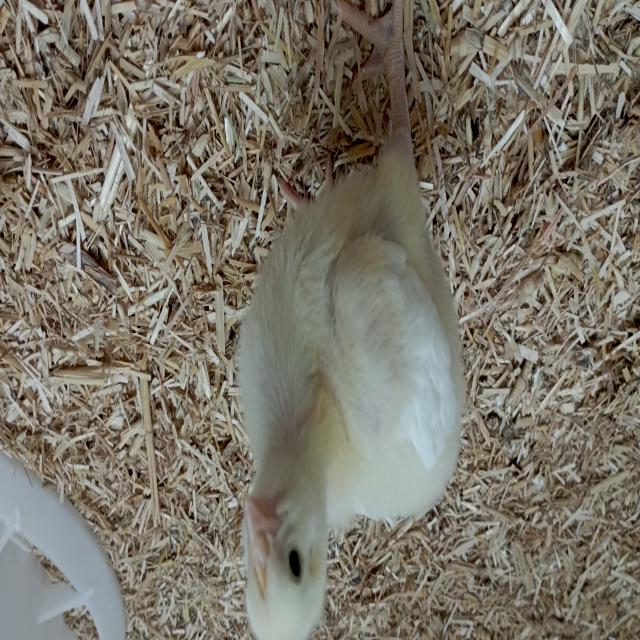
Weight: 201 g